The Most Hated Family in America

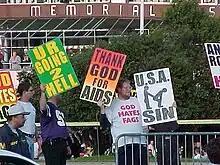
Westboro Baptist Church members with protest signs (2000)

The documentary focuses on the Westboro Baptist Church, then headed by Fred Phelps and based in Topeka, Kansas. Born in 1929 in Meridian, Mississippi, Phelps conducts himself under the belief that he is a prophet chosen by God "to preach his message of hate". Phelps was ordained a Southern Baptist in 1947. The Westboro Baptist Church was started by Phelps in 1955. Members of the church meet in Phelps' residence; the majority of the group's adherents are his family. Phelps received an associate's degree from John Muir Junior College in 1951, a bachelor's degree in 1962 and a degree in law in 1964 from Washburn University. He formed a "crusade for righteousness", attempting to abolish Jim Crow laws in Topeka.